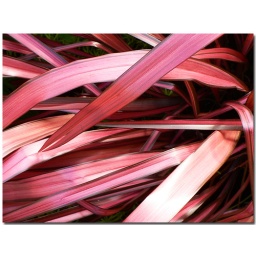
A New Zealand Flax in our front door planter box